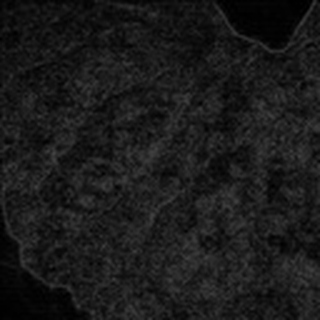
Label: cotton_powdery_mildew